Tritone

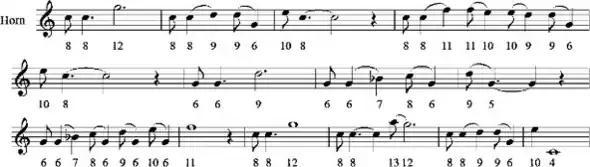
Use of the eleventh harmonic in the prologue to Britten's Serenade for Tenor, Horn and Strings.File:Britten - Serenade prologue.mid

The augmented fourth (A4) occurs naturally between the fourth and seventh scale degrees of the major scale (for example, from F to B in the key of C major). It is also present in the natural minor scale as the interval formed between the second and sixth scale degrees (for example, from D to A in the key of C minor). The melodic minor scale, having two forms, presents a tritone in different locations when ascending and descending (when the scale ascends, the tritone appears between the third and sixth scale degrees and the fourth and seventh scale degrees, and when the scale descends, the tritone appears between the second and sixth scale degrees). Supertonic chords using the notes from the natural minor mode thus contain a tritone, regardless of inversion. Containing tritones, these scales are tritonic.